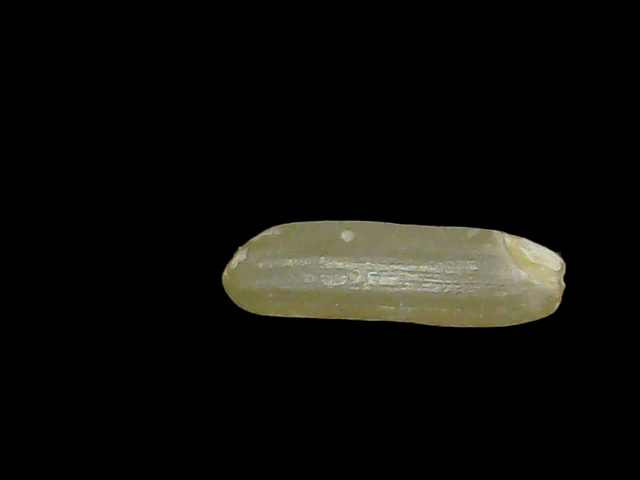
Rice variety: Binadhan19